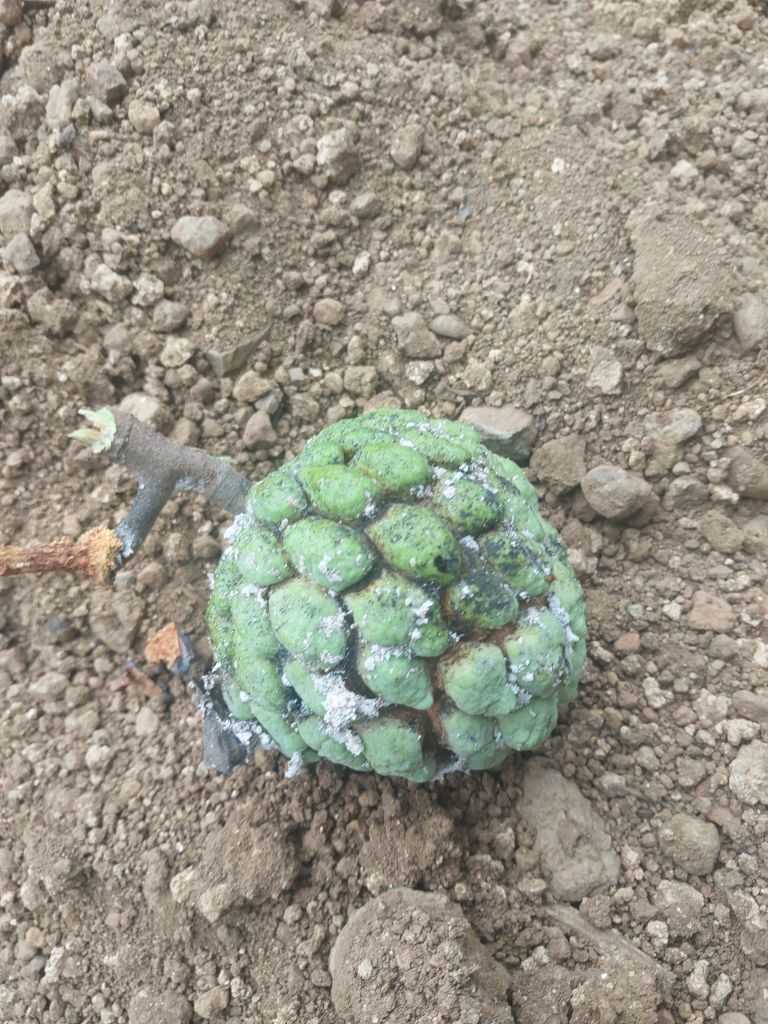
Disease label: Leaf spot on fruit